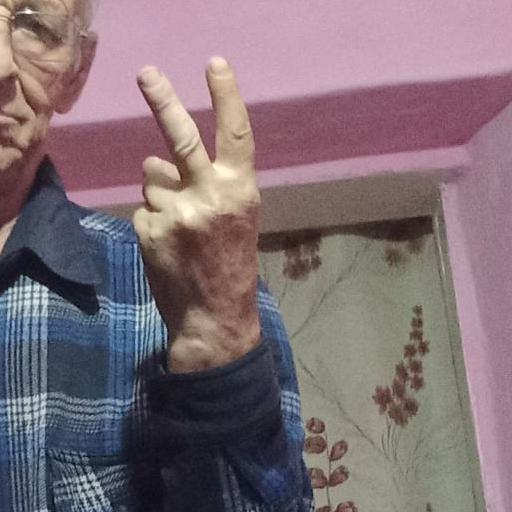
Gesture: peace_inverted